Benjamin H. Warder

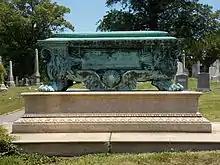
Benjamin Head Warder tomb

In 1850, Benjamin Warder co-founded Warder, Brokaw & Child Company. He paid $30,000 for patent rights to "The Champion," a combined reaper & mower invented by William N. Whiteley. Warder's company manufactured the machines, but in the beginning he shared distribution with Whiteley and others. By 1860, the Springfield firm was operating as Warder & Child. In 1866, it was reorganized as Warder, Mitchell & Company, with John J. Glessner and Asa S. Bushnell as junior partners. Senior partner Ross Mitchell retired in 1880, and the firm became Warder, Bushnell & Glessner Company.